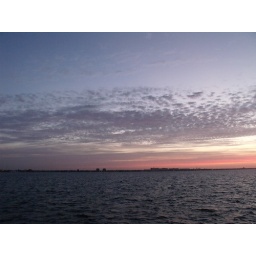
dawn's blue sky with purple clouds and pink band near the horizon